Shuili Snake Kiln Ceramics Cultural Park

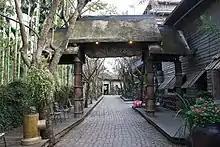

The Shuili Snake Kiln Ceramics Cultural Park is a ceramic kiln in Dingkan Village, Shuili Township, Nantou County, Taiwan.